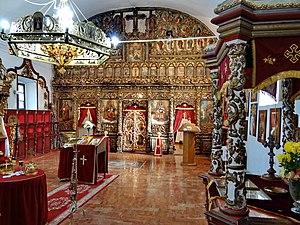
Teodor Kračun, en serbe cyrillique Теодор Крачун, né en ? - mort en 1781, est un peintre baroque serbe du XVIIIᵉ siècle. Teodor Kračun a surtout travaillé en Voïvodine.